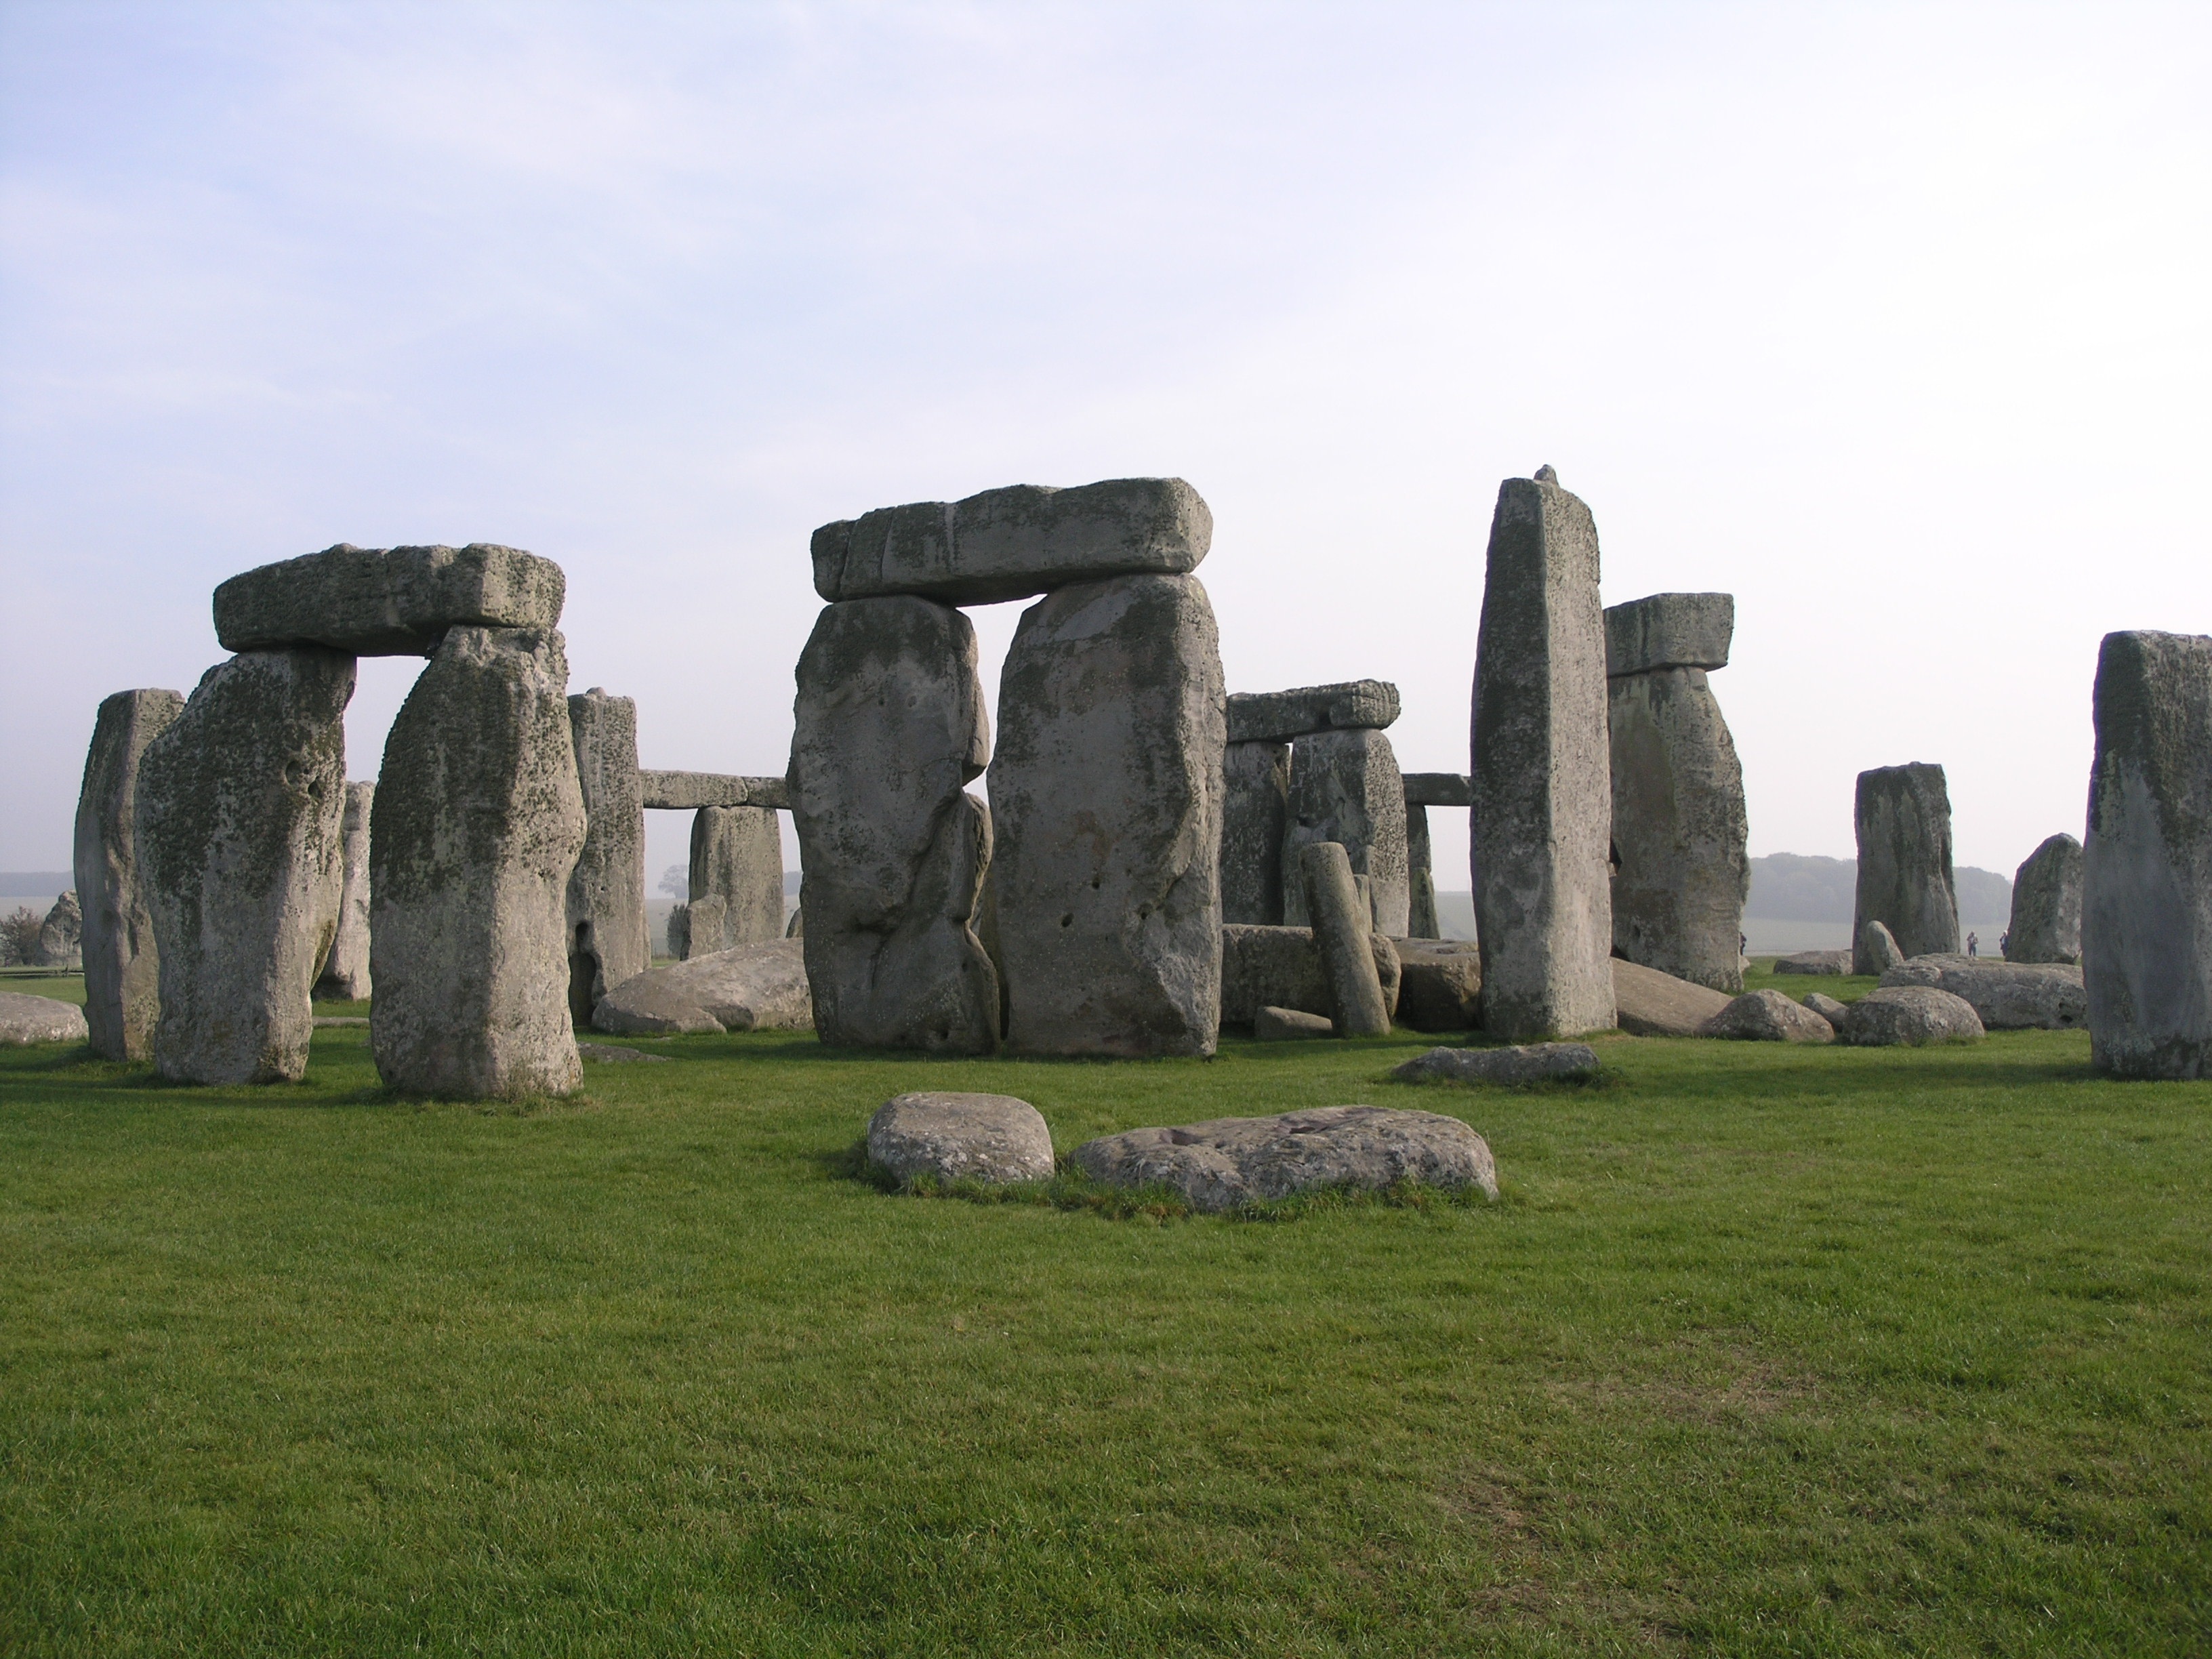
rock, monument, landmark, cemetery, england, ruins, stonehenge, monolith, archaeological site, megalith, historic site, ancient history